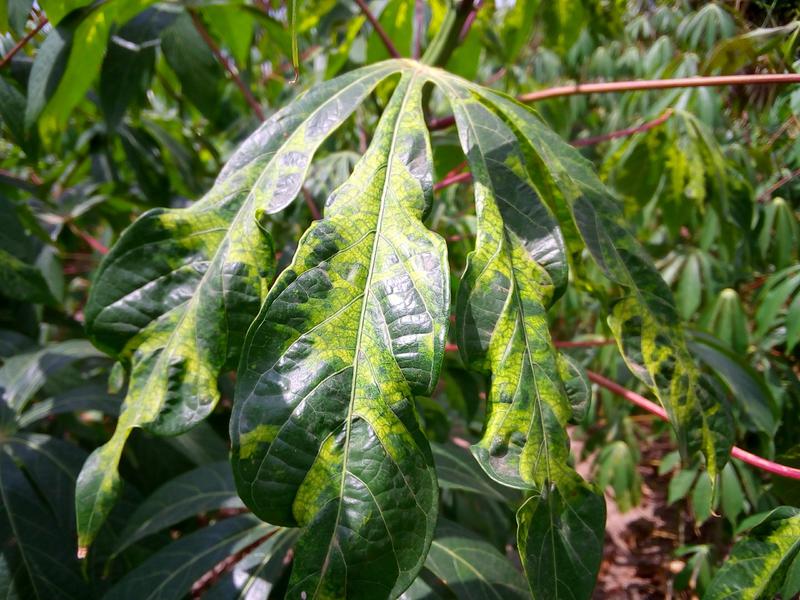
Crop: cassava
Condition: mosaic_disease